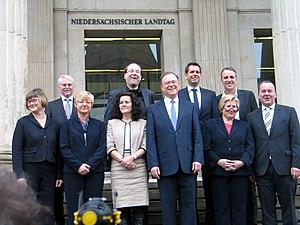
Le cabinet Weil I est le gouvernement du Land de Basse-Saxe entre le 19 février 2013 et le 22 novembre 2017, durant la 17ᵉ législature du Landtag.